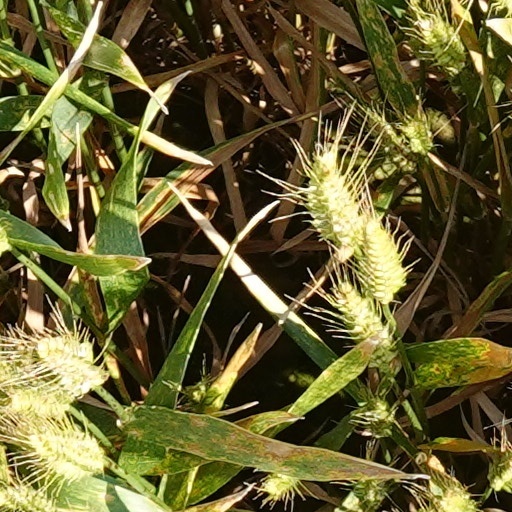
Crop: wheat